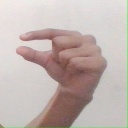
अक्षर: ग